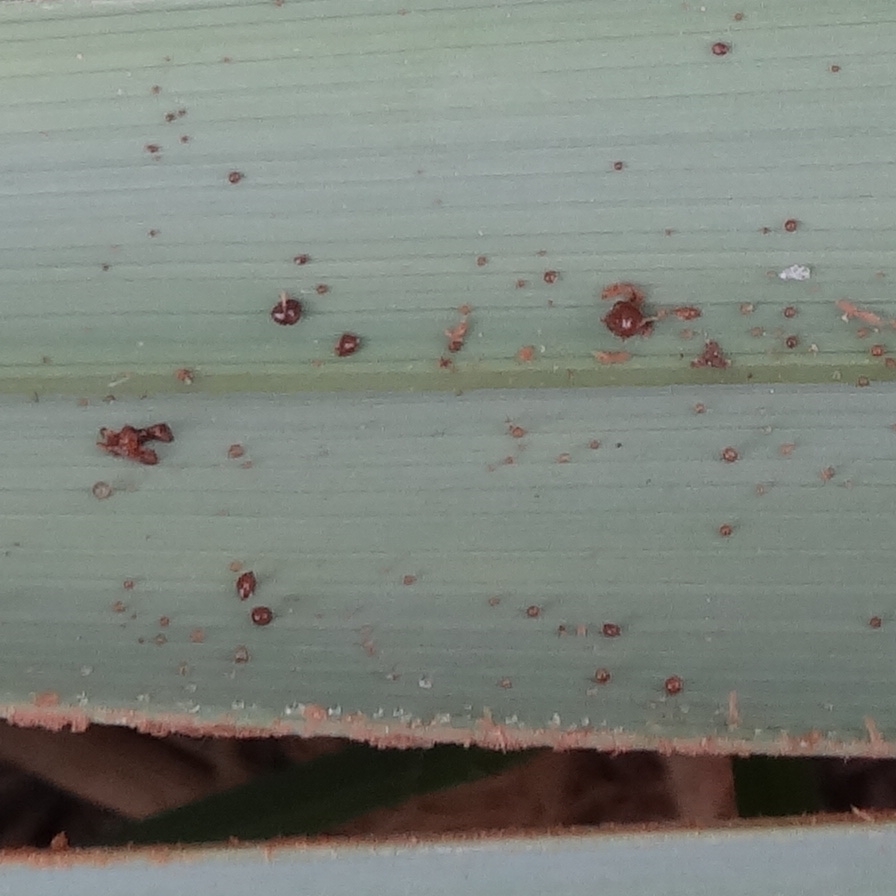
Label: Honey